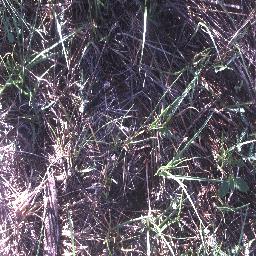
Label: negative